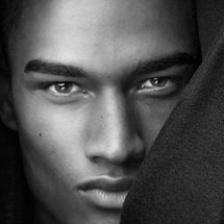
Label: faces